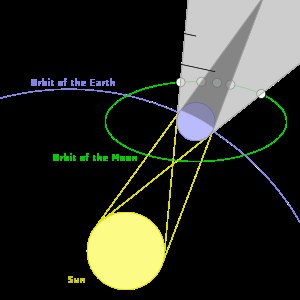
Måneformørkelse
Skematisk diagram af jordens skygge. Månen modtager intet direkte sollys i den centrale del af skyggen, umbra, hvorimod den modtager lys fra en del af solen i penumbra.
"En måneformørkelse er et fænomen der opstår når Månens bane bringer denne ind i skyggen bag Jordens natside. Disse formørkelser inddeles i totale formørkelser, hvor hele Månen ligger i skygge, og partielle formørkelser, hvor Månen blot ""strejfer"" skyggezonen så kun en del af måneskiven henligger i mørke.